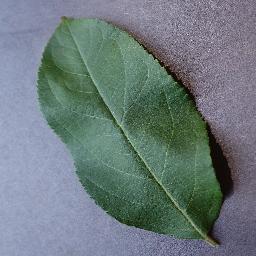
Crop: apple
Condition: healthy